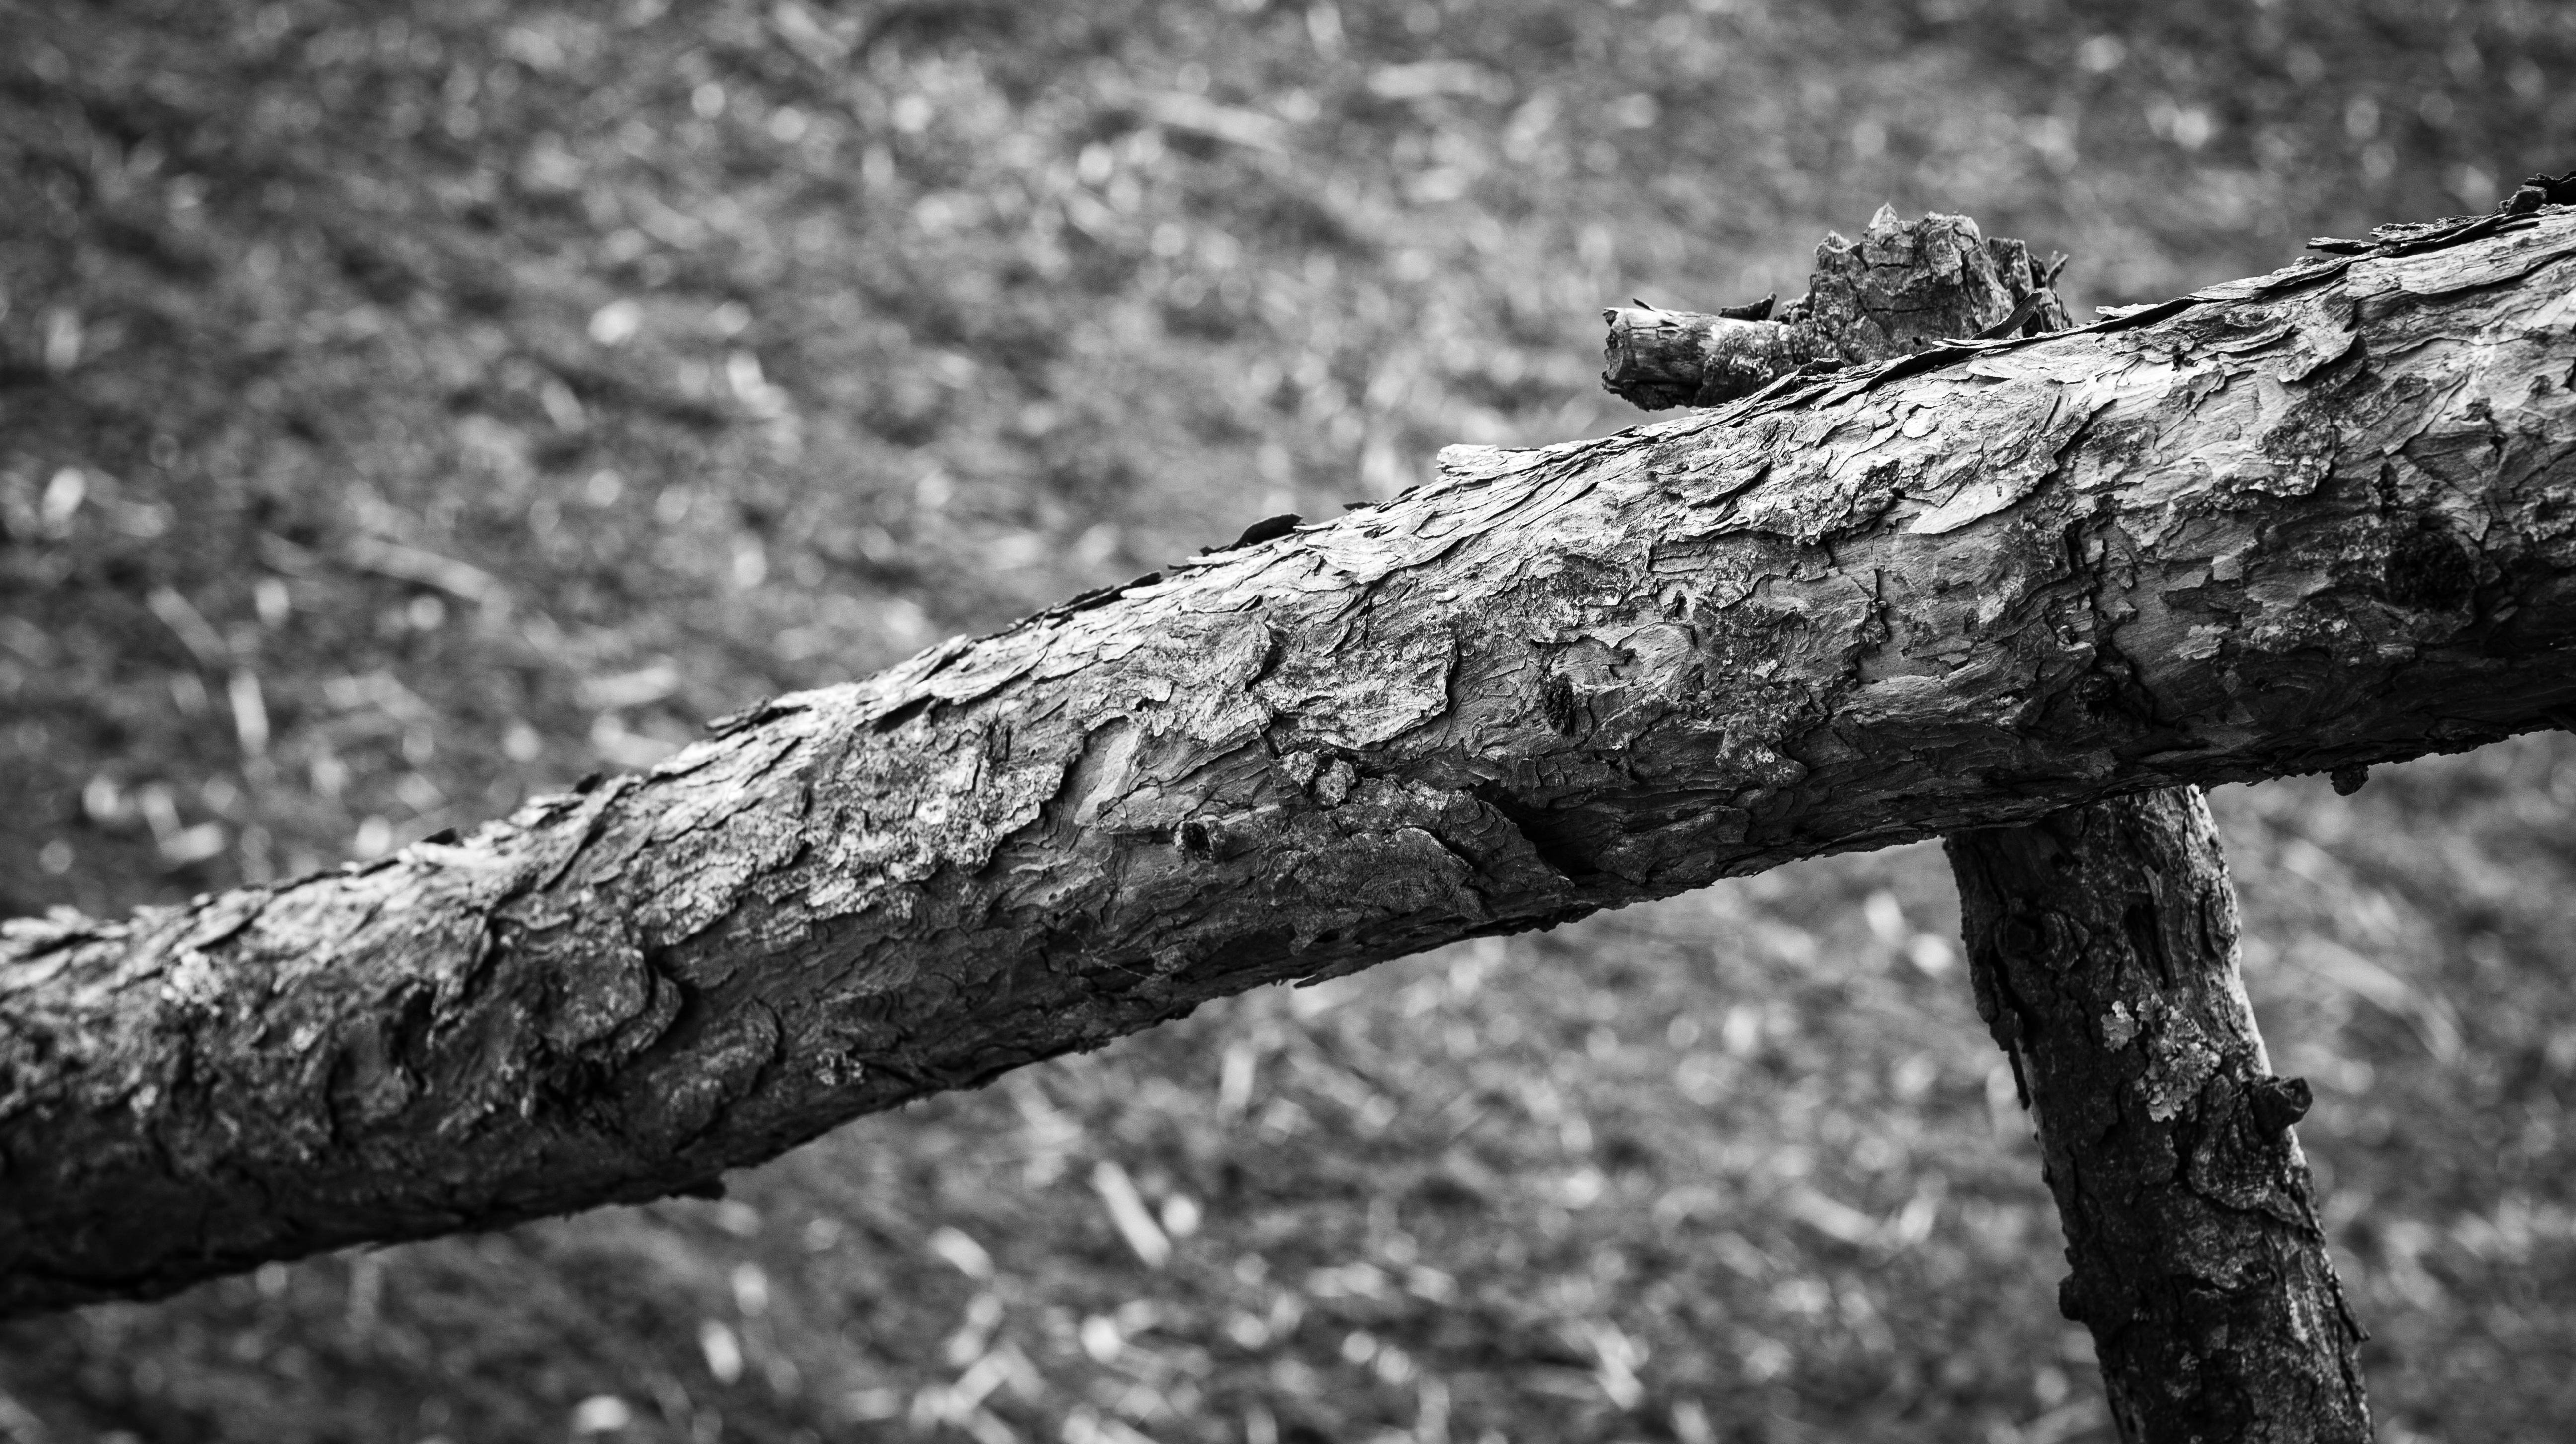
tree, nature, forest, grass, branch, winter, black and white, plant, wood, white, photography, sunlight, texture, leaf, frost, trunk, spring, green, soil, black, monochrome, season, twig, life, close up, beauty, fantasy, atmospheric, macro photography, admiration, monochrome photography, plant stem, woody plant